Susan H. Wixon

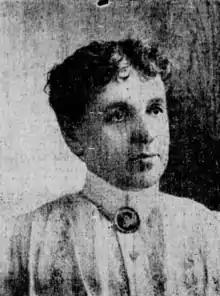
Susan Helen Wixon (1901)

Wixon was an ardent supporter of all reformatory measures. She lectured on moral reform and educational topics, and was interested in scientific matters. She was a member of the executive council of the Woman's National Liberal Union, whose first convention was held in Washington, D.C. in February, 1890. It was her suggestion to Gov. William Russell, and her able representation of the need of women as factory inspectors in Massachusetts, that caused the appointment of two women to that position in 1891. In 1892, she organized the Woman's Educational and Industrial Club, serving as president in 1901. Also in 1892, she made a tour of Europe, studying principally the tariff question upon her return, her opinions, published in Fall River, aroused interest and discussion. She served as president of the Humboldt Scientific Society and president of the Woman's Educational and Industrial Society, of Fall River. She was a member of the Woman's Relief Corps, the Clio Club, the Daughters of the American Revolution, and the Natural History Club. She was elected a member of the committee on woman's industrial advancement for World's Columbian Exposition (1893), in the inventors' department.